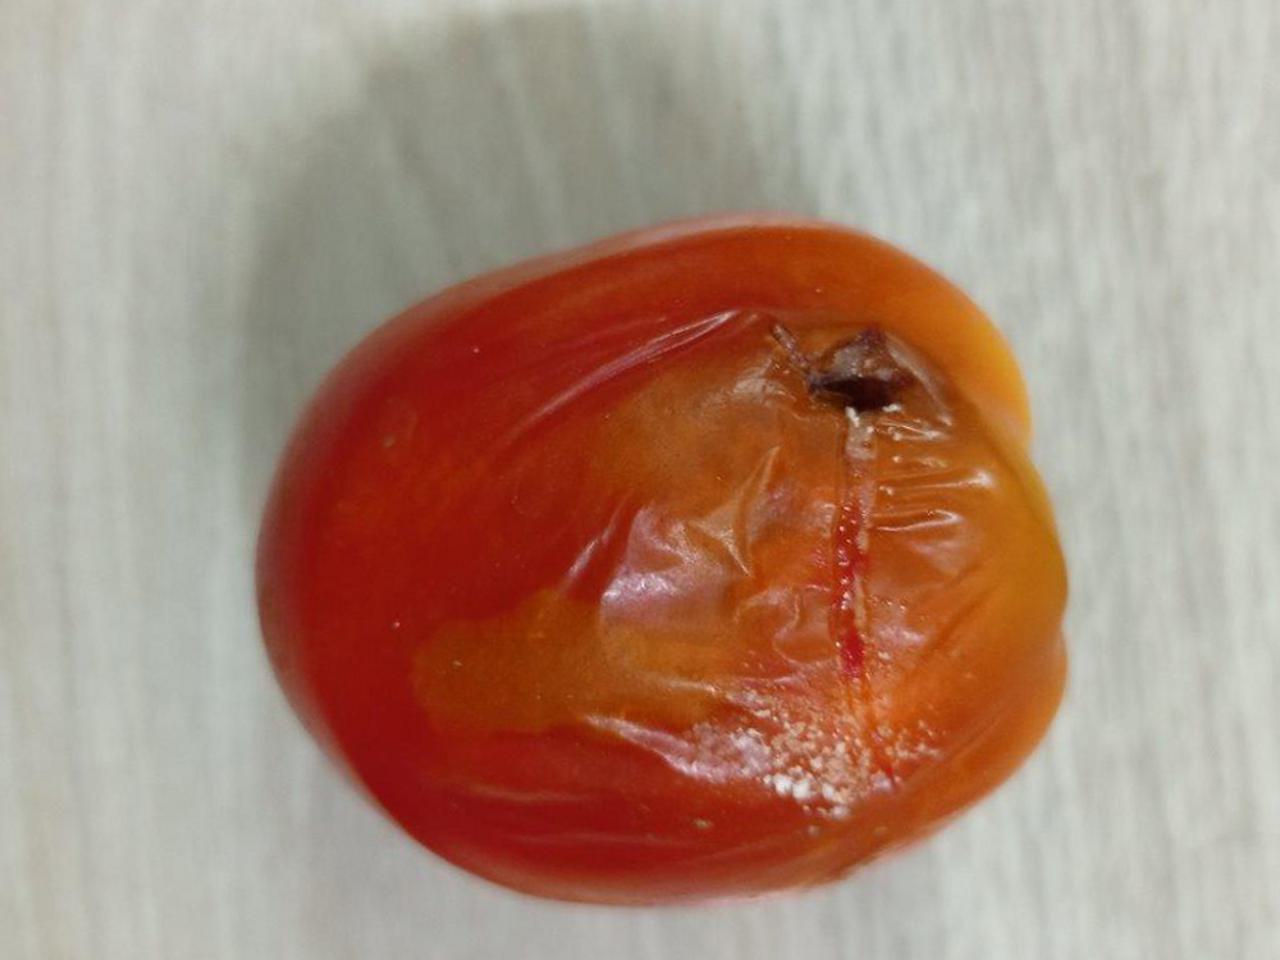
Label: Rotten